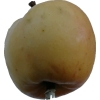
Label: Apple 14